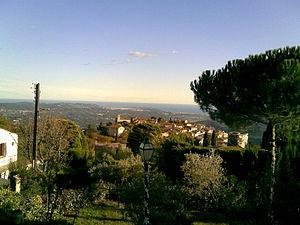
Vue du village de Cabris depuis la colline des Audides
Cabris est une commune française située dans le département des Alpes-Maritimes, en région Provence-Alpes-Côte d'Azur.